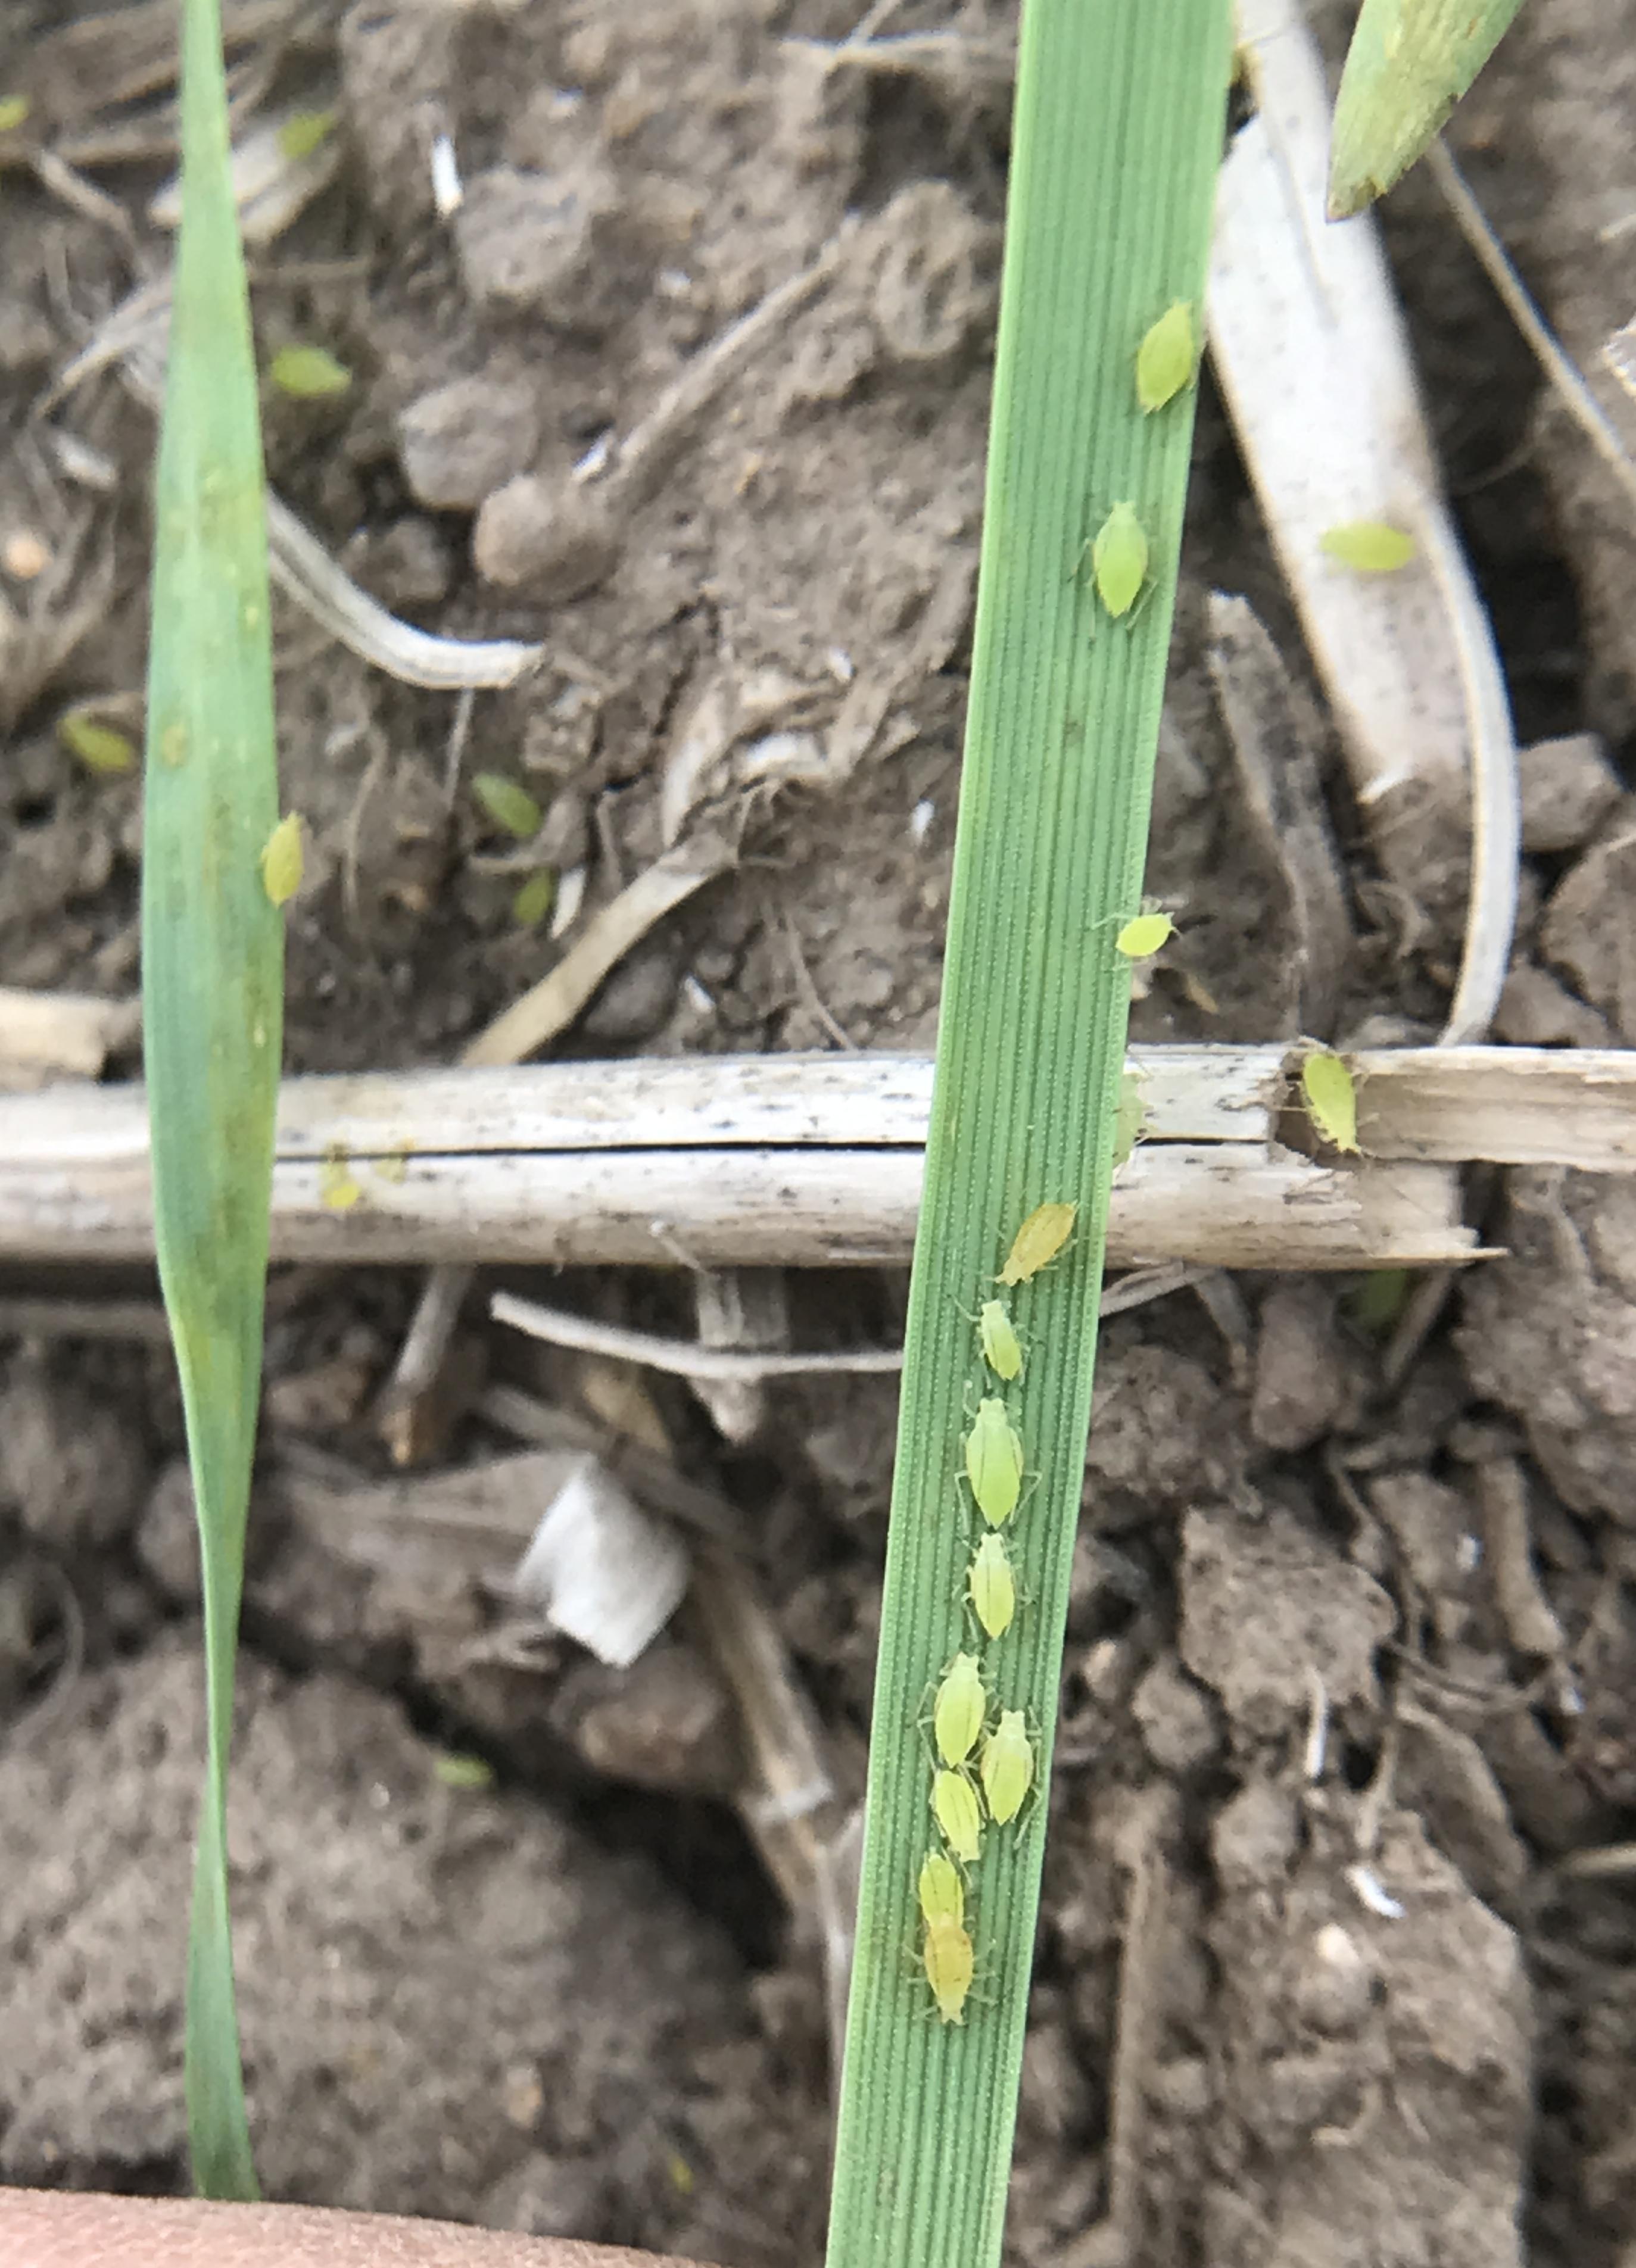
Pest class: cereal_grass_aphid